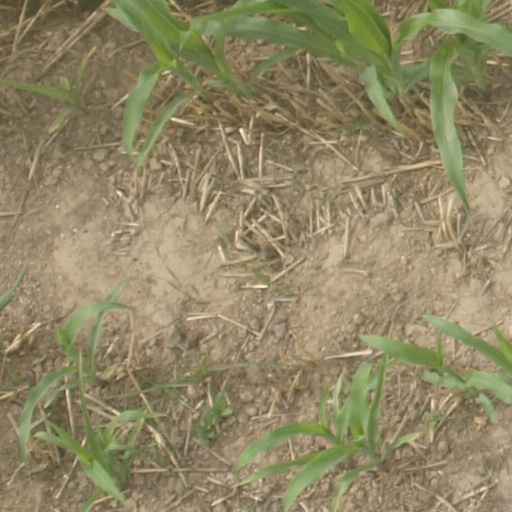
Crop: maize; corn